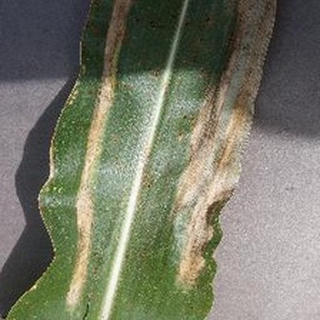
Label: corn_northern_leaf_blight